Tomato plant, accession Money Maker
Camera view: tilt-top (135 deg); turntable rotation: 210 degrees
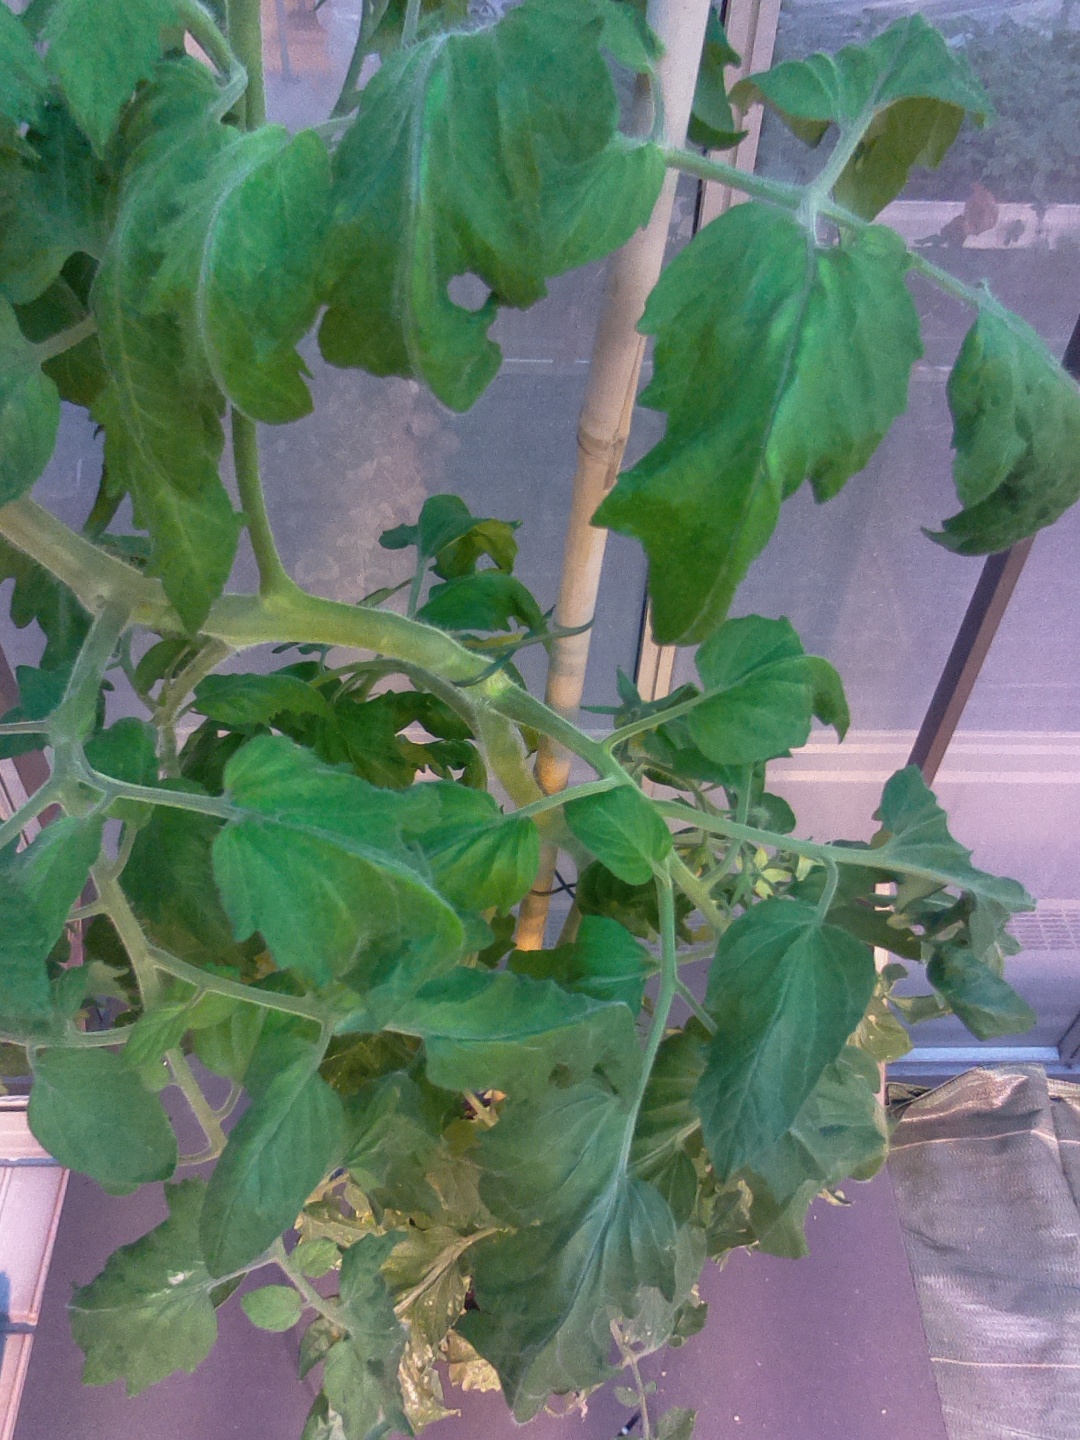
BBCH growth stage 71: 10%-20% of final fruit size